Protandrena

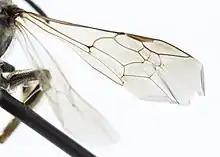
The wing of "Lasioglossum" (subgenus "Dialictus") illustrating submarginal cells

"Protandrena" means "basic "Andrena"". This is referring to the facial similarities to "Andrena"